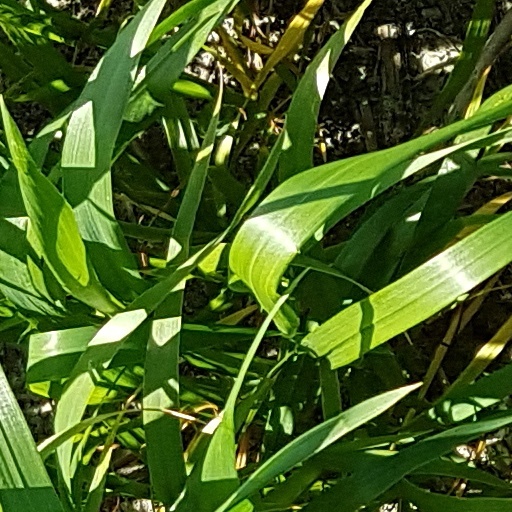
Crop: wheat